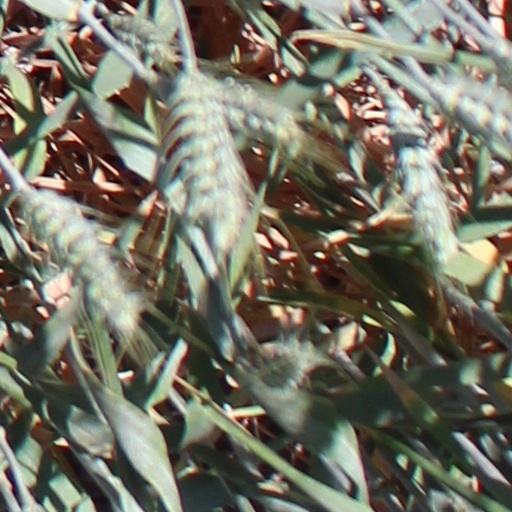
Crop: wheat